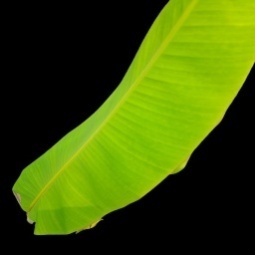
Label: Healthy